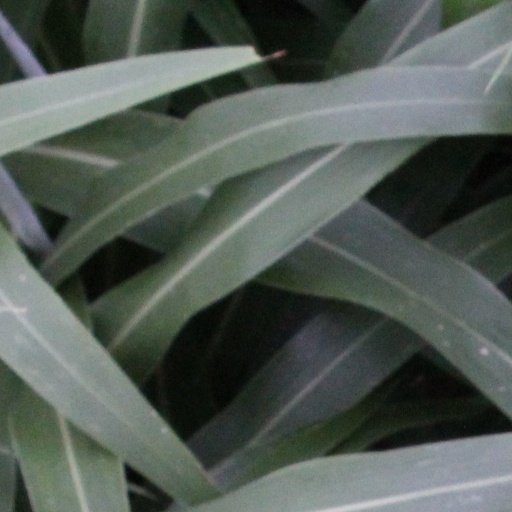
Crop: sorghum